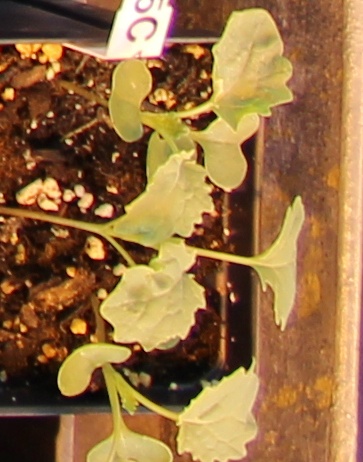
Label: Canola